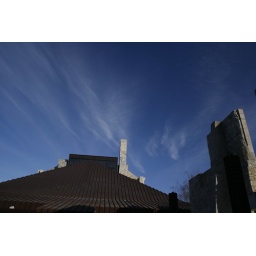
A piece of ruin, and the roof of the new church building, with some awesome clouds in behind.